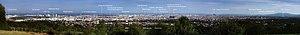
Panorama sur Vienne en Autriche depuis le pré ""Am Himmel""."
Vienne est la capitale et la plus grande ville de l'Autriche ; elle est aussi l'un des neuf Länder du pays.